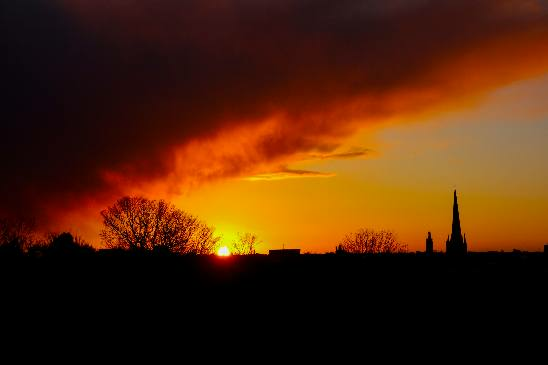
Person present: No